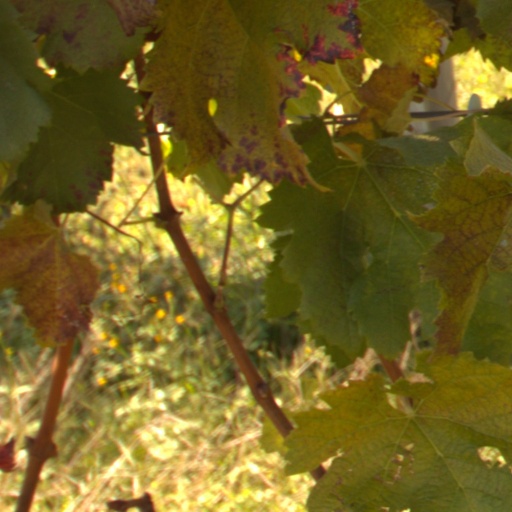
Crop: grape